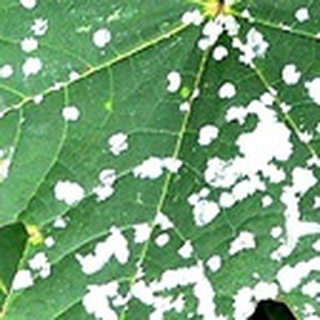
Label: cotton_powdery_mildew